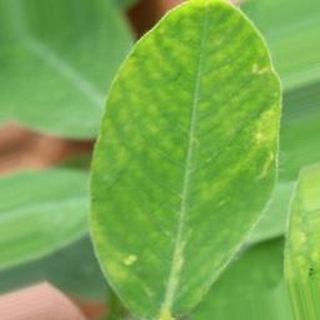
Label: healthy_groundnut